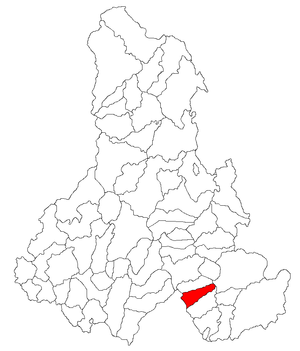
Sântimbru est une commune du județ de Harghita, en Roumanie.